The Little Mermaid (2018 film)

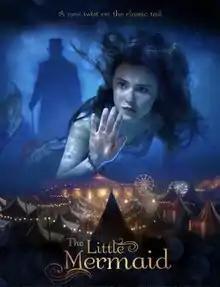
Theatrical release poster

The Little Mermaid is a 2018 American live-action fantasy-adventure film inspired by the 1837 Hans Christian Andersen story of the same name. It is directed and written by Blake Harris, co-directed by Chris Bouchard, and produced by Armando Gutierrez and Robert Molloy.